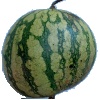
Label: Watermelon 1